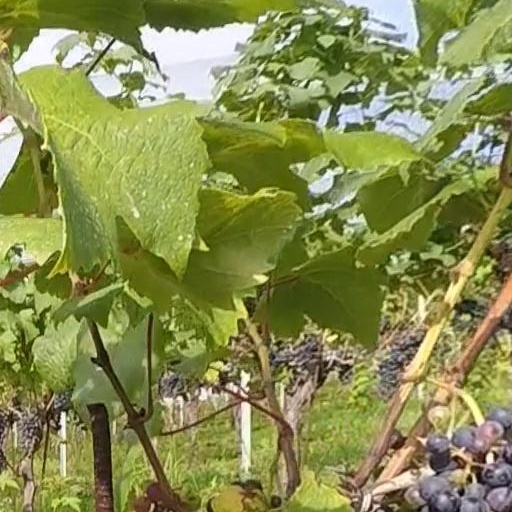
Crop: grape